Sindhi cuisine

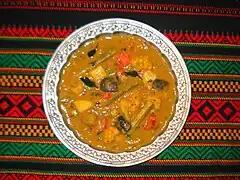
Sindhi Kadhi

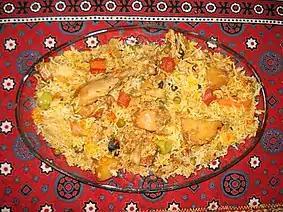

Sindhi Cuisine : A collage of Sindhi food from various areas of Sindh & by different native communities of Sindh.